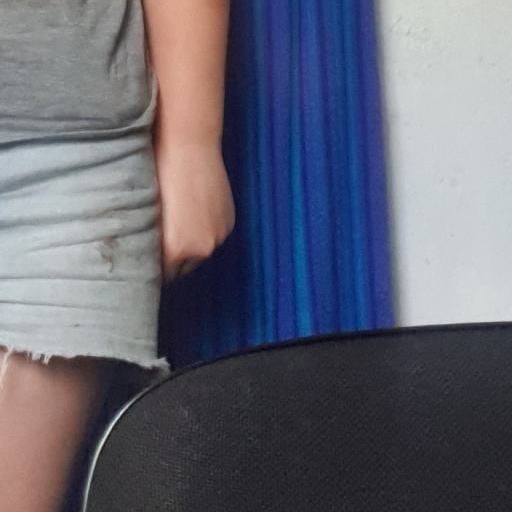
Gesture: no_gesture